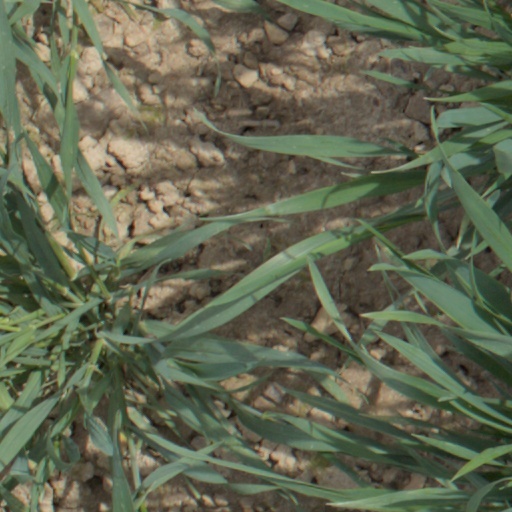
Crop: wheat